Ruth Barcan Marcus

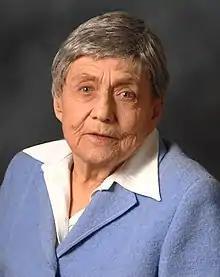
Marcus in 2005

Ruth Barcan Marcus (born Ruth Charlotte Barcan; 2 August 1921 – 19 February 2012) was an American academic philosopher and logician best known for her work in modal and philosophical logic. She developed the first formal systems of quantified modal logic and in so doing introduced the schema or principle known as the Barcan formula. (She would also introduce the now standard "box" operator for necessity in the process.) Marcus, who originally published as Ruth C. Barcan, was, as Don Garrett notes "one of the twentieth century's most important and influential philosopher-logicians". Timothy Williamson, in a 2008 celebration of Marcus' long career, states that many of her "main ideas are not just original, and clever, and beautiful, and fascinating, and influential, and way ahead of their time, but actually – I believe – "true"".